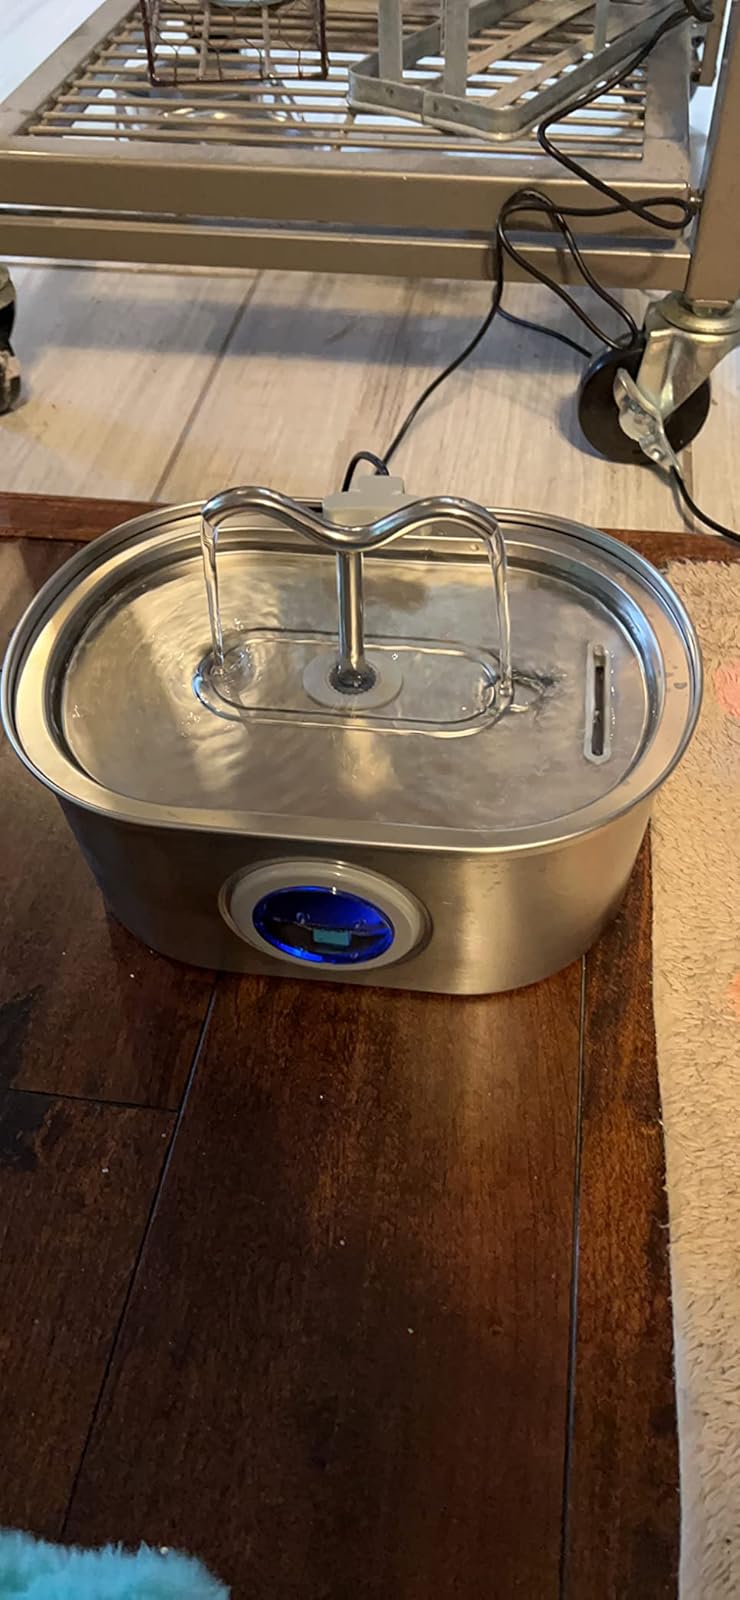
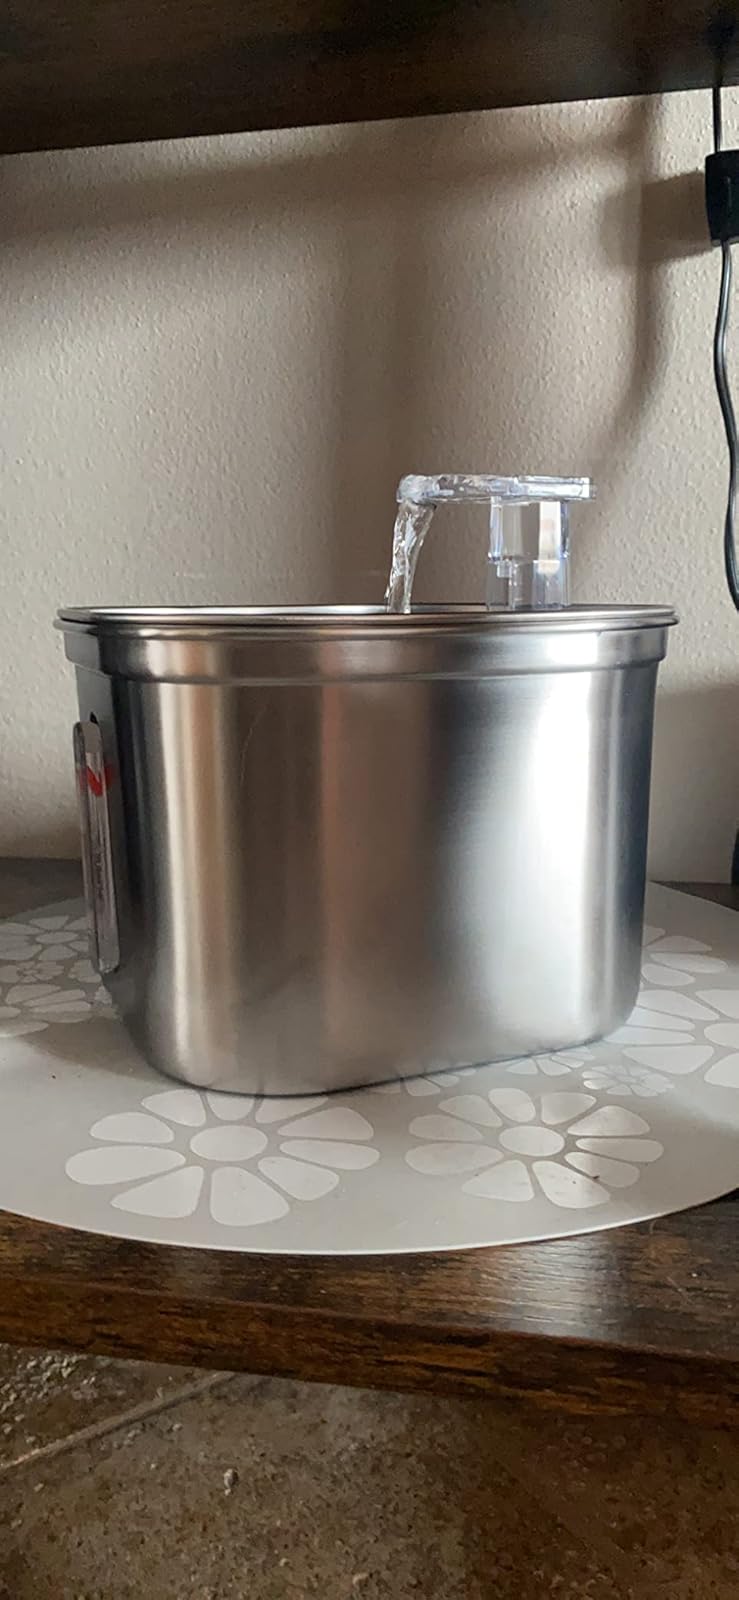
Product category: items_bowl
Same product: no